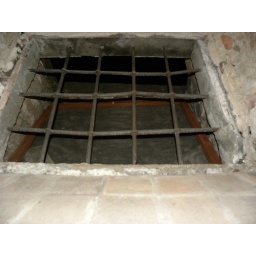
High up in the wall is this shaft where up at the top is a small window close to the ground.